2015 World Championships in Athletics – Men's 110 metres hurdles

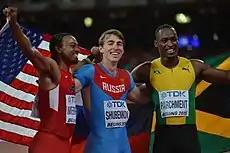
The medalists L-R: Merritt, Shubenkov, Parchment

The men's 110 metres hurdles at the 2015 World Championships in Athletics was held at the Beijing National Stadium on 26, 27 and 28 August.